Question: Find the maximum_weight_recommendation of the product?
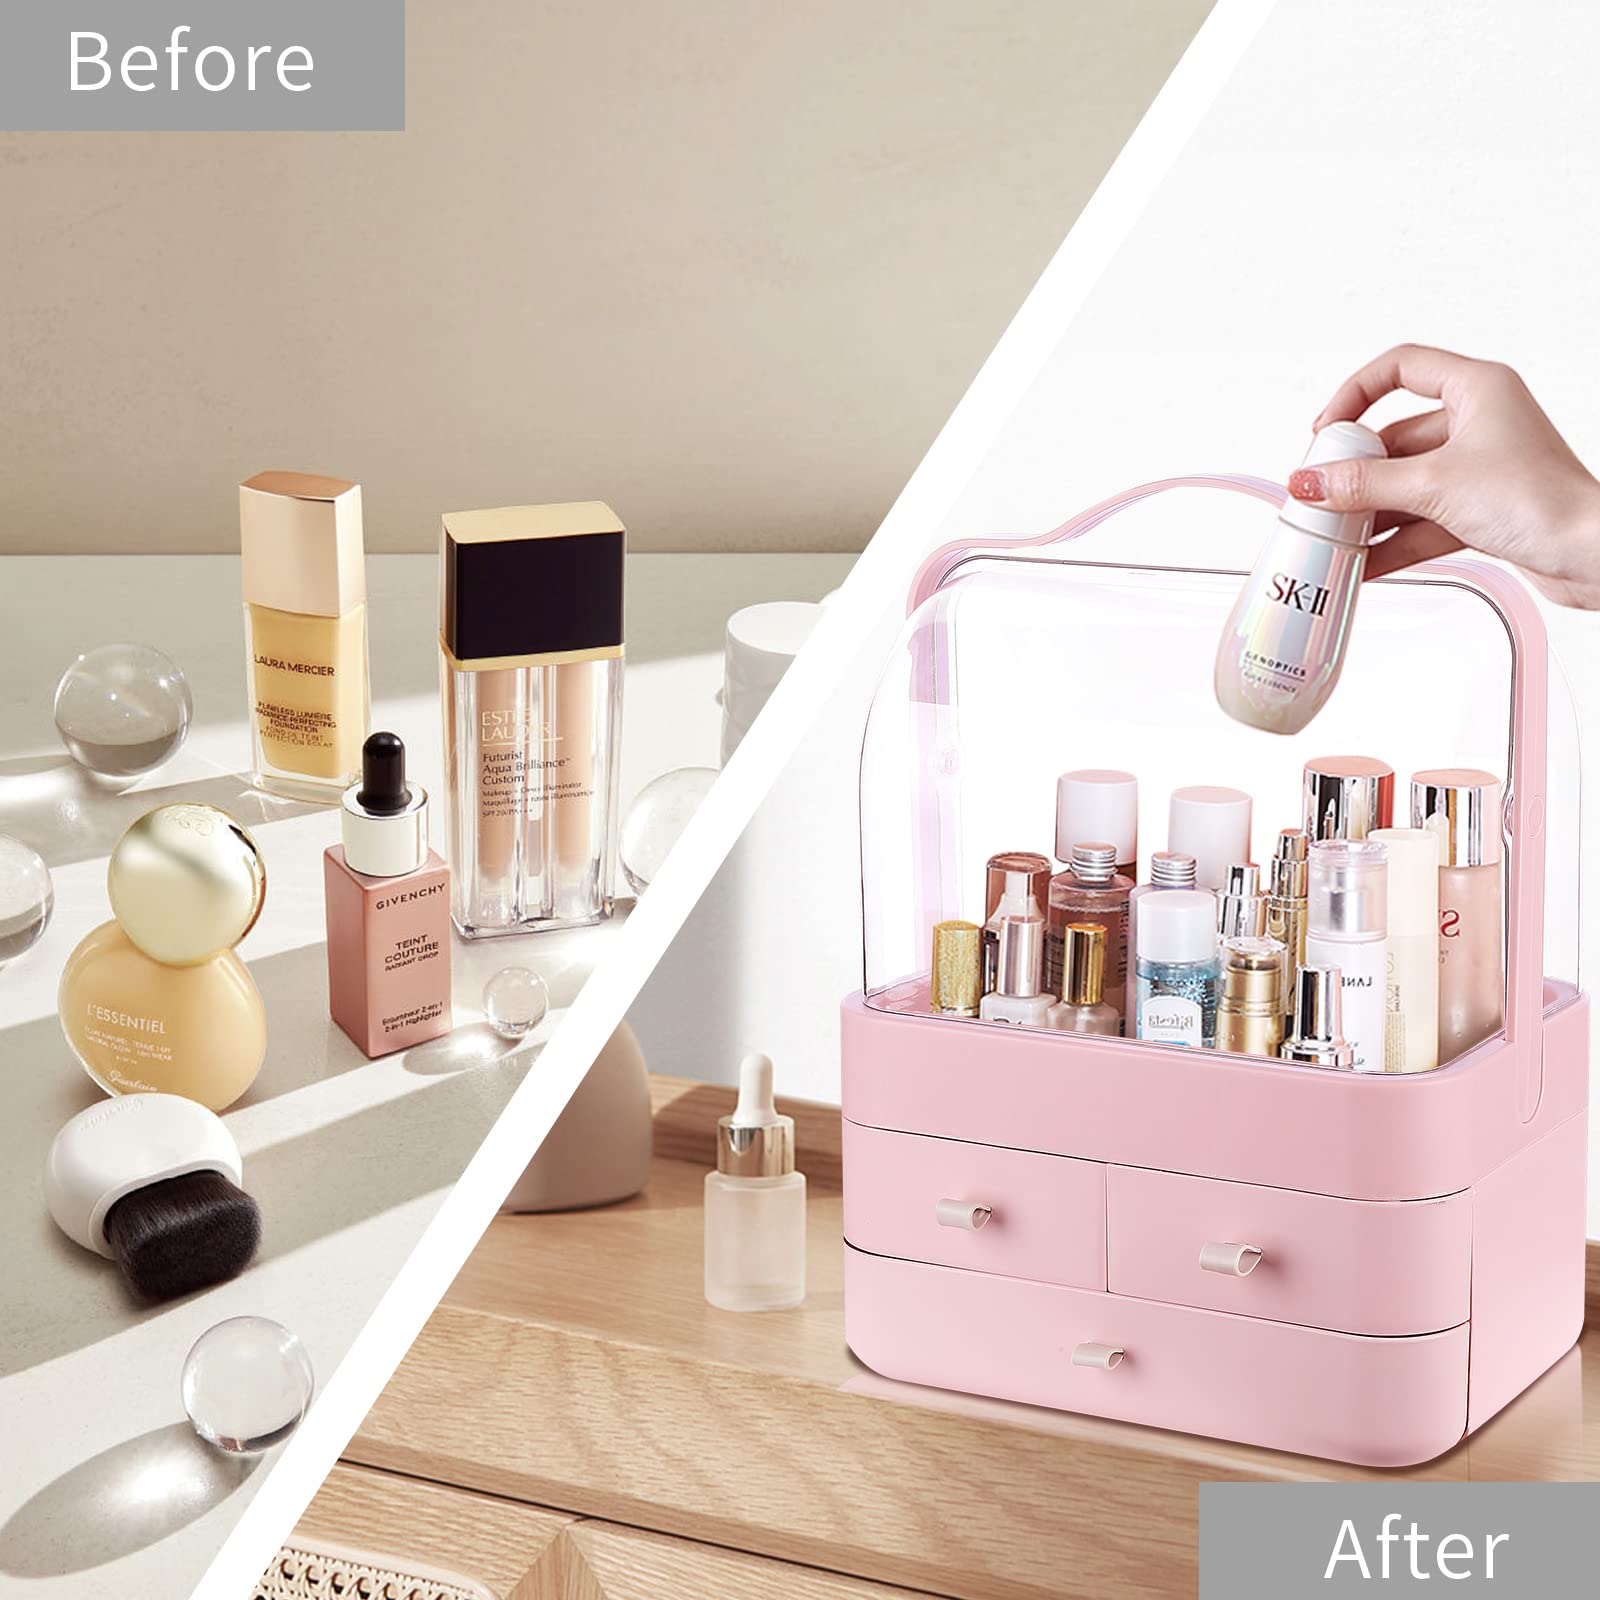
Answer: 2.0 gram